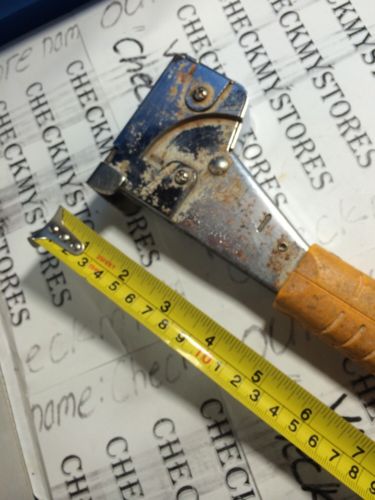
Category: stapler